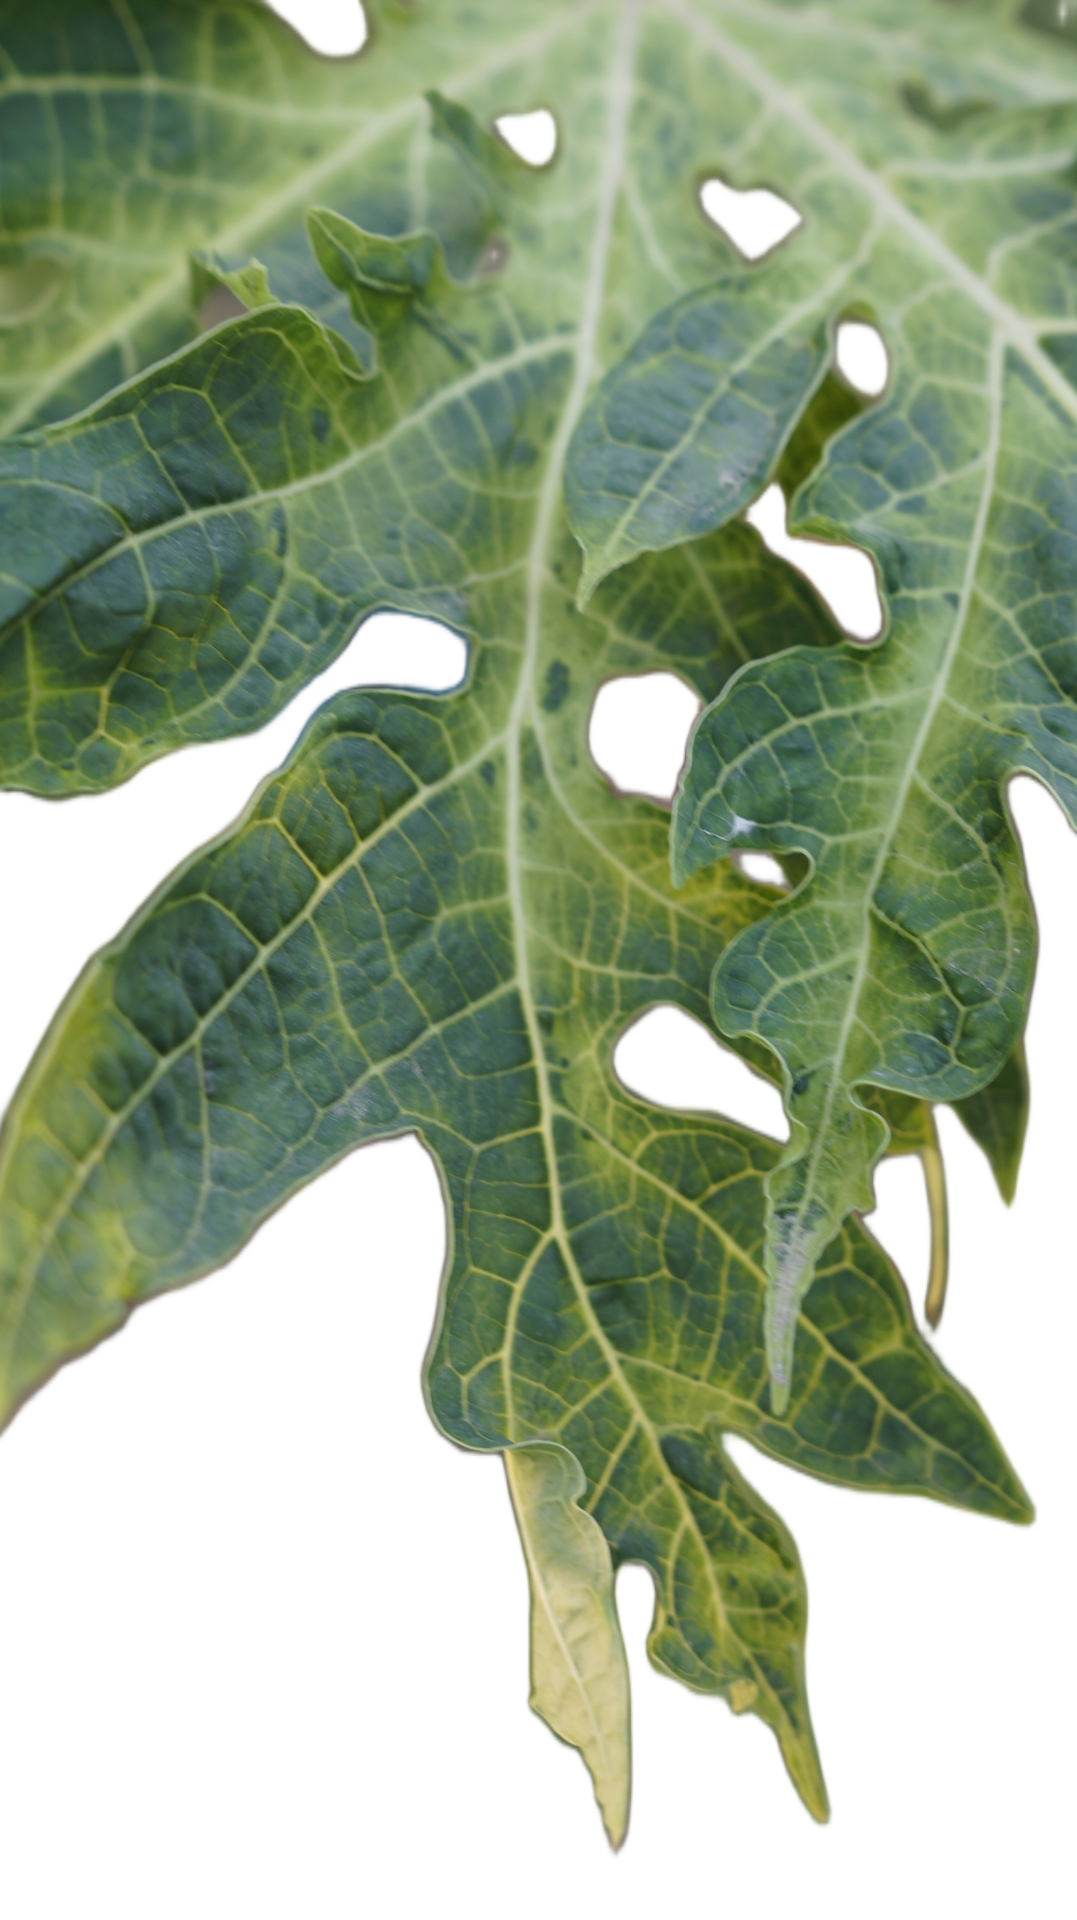
Crop: Papaya
Label: Curled_Yellow_Spot